New Cathedral of Salamanca

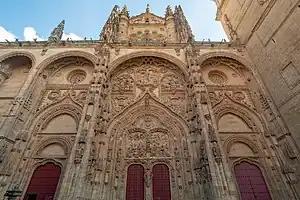
Plateresque Western facade

The Catedral de la Asunción de la Virgen (Cathedral of the Assumption of the Virgin Mary), popularly known as New Cathedral is, together with the Old Cathedral, one of the two cathedrals of Salamanca, Castile and León, Spain. It is the seat of the diocese of Salamanca. It was constructed between 1533 and 1733 mixing late Gothic, Plateresque and Baroque styles. It was commissioned by Ferdinand V of Castile. It is one of the largest cathedrals in Spain in size and its bell tower, at 92 meters high, is also one of the tallest.